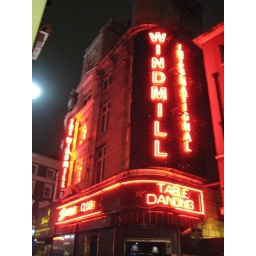
It was more black and red in real life. It looked quite cool